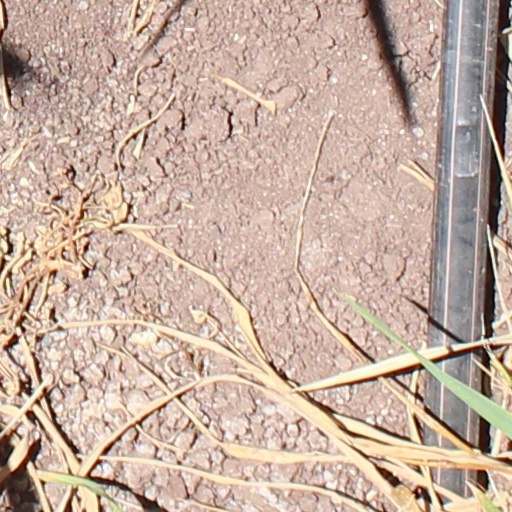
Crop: wheat